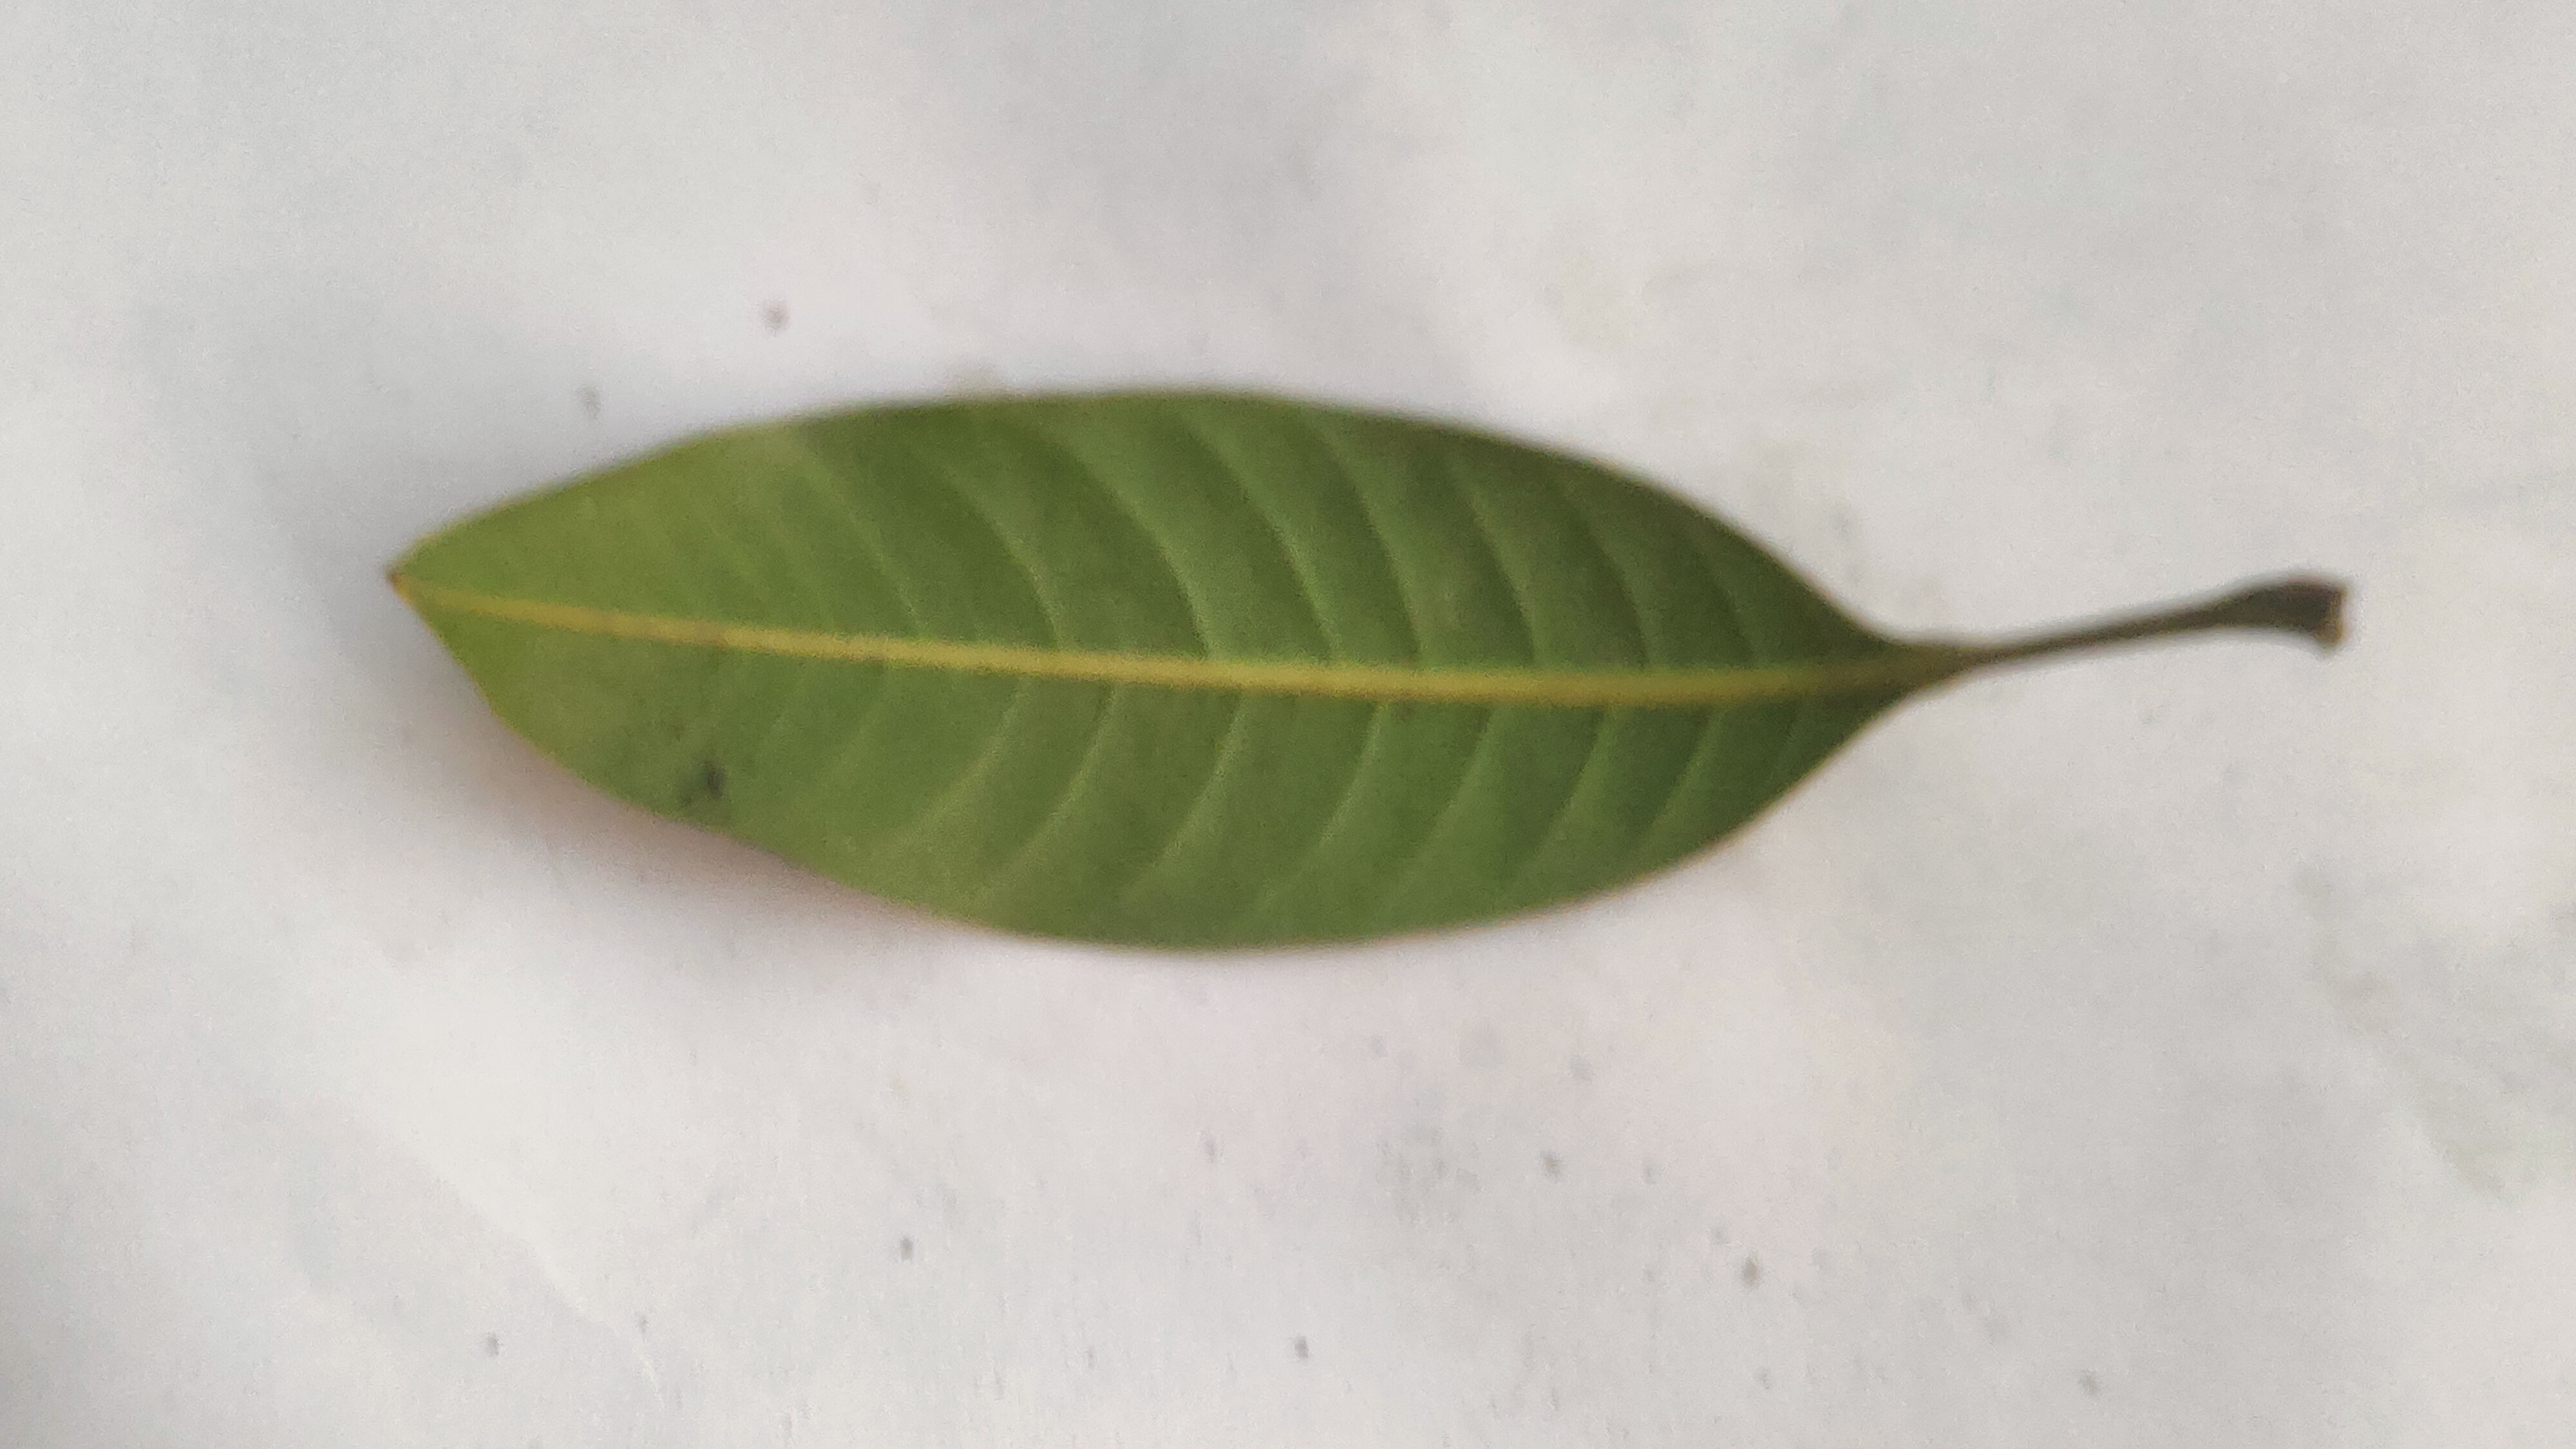
Leaf variety: Mango